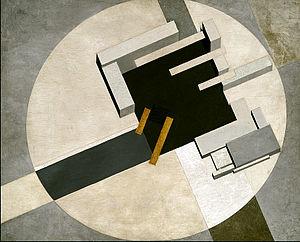
Le musée national d’art d’Azerbaïdjan est l’un des plus grands musées d’art d'Azerbaïdjan. Dix-sept mille objets y sont stockés. Le musée est fondé en 1936 et depuis 1943, il porte le nom de Roustam Moustafaïev, l’un des fondateurs de l’art décoratif théâtral en Azerbaïdjan. Le musée est installé dans deux bâtiments : l'ancien palais De Bourr et l'ancien lycée féminin Marie, construits à la fin du XIXᵉ siècle à Bakou. Le musée contient des œuvres d’art couvrant les différentes périodes de l’art de l’Orient ancien et d’Azerbaïdjan, de Russie et d’Europe occidentale. Les œuvres d'art de valeur de la collection du musée ont été exposées au Canada, à Cuba, en Syrie, en France, en Tchécoslovaquie, en Algérie, en Irak et dans d'autres pays.